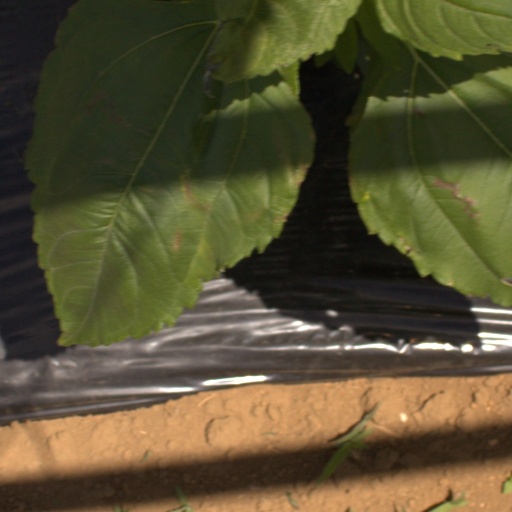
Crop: Jerusalem artichoke